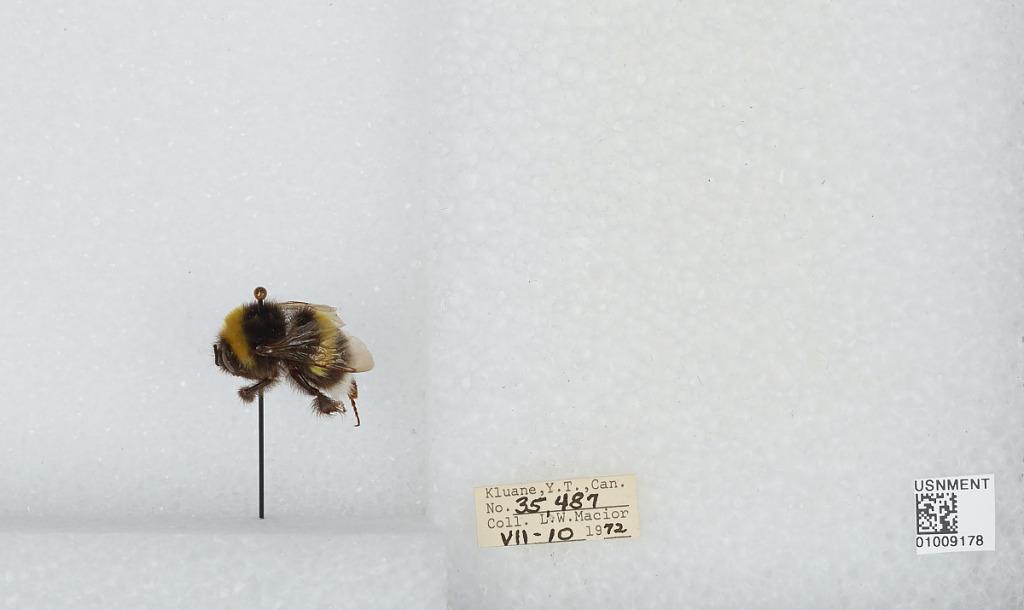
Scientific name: Bombus (Bombus) lucorum (Linnaeus)
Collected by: L. Macior
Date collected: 1972-7-10
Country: Canada
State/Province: Yukon Territory
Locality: Kluane
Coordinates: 60.75, -139.5